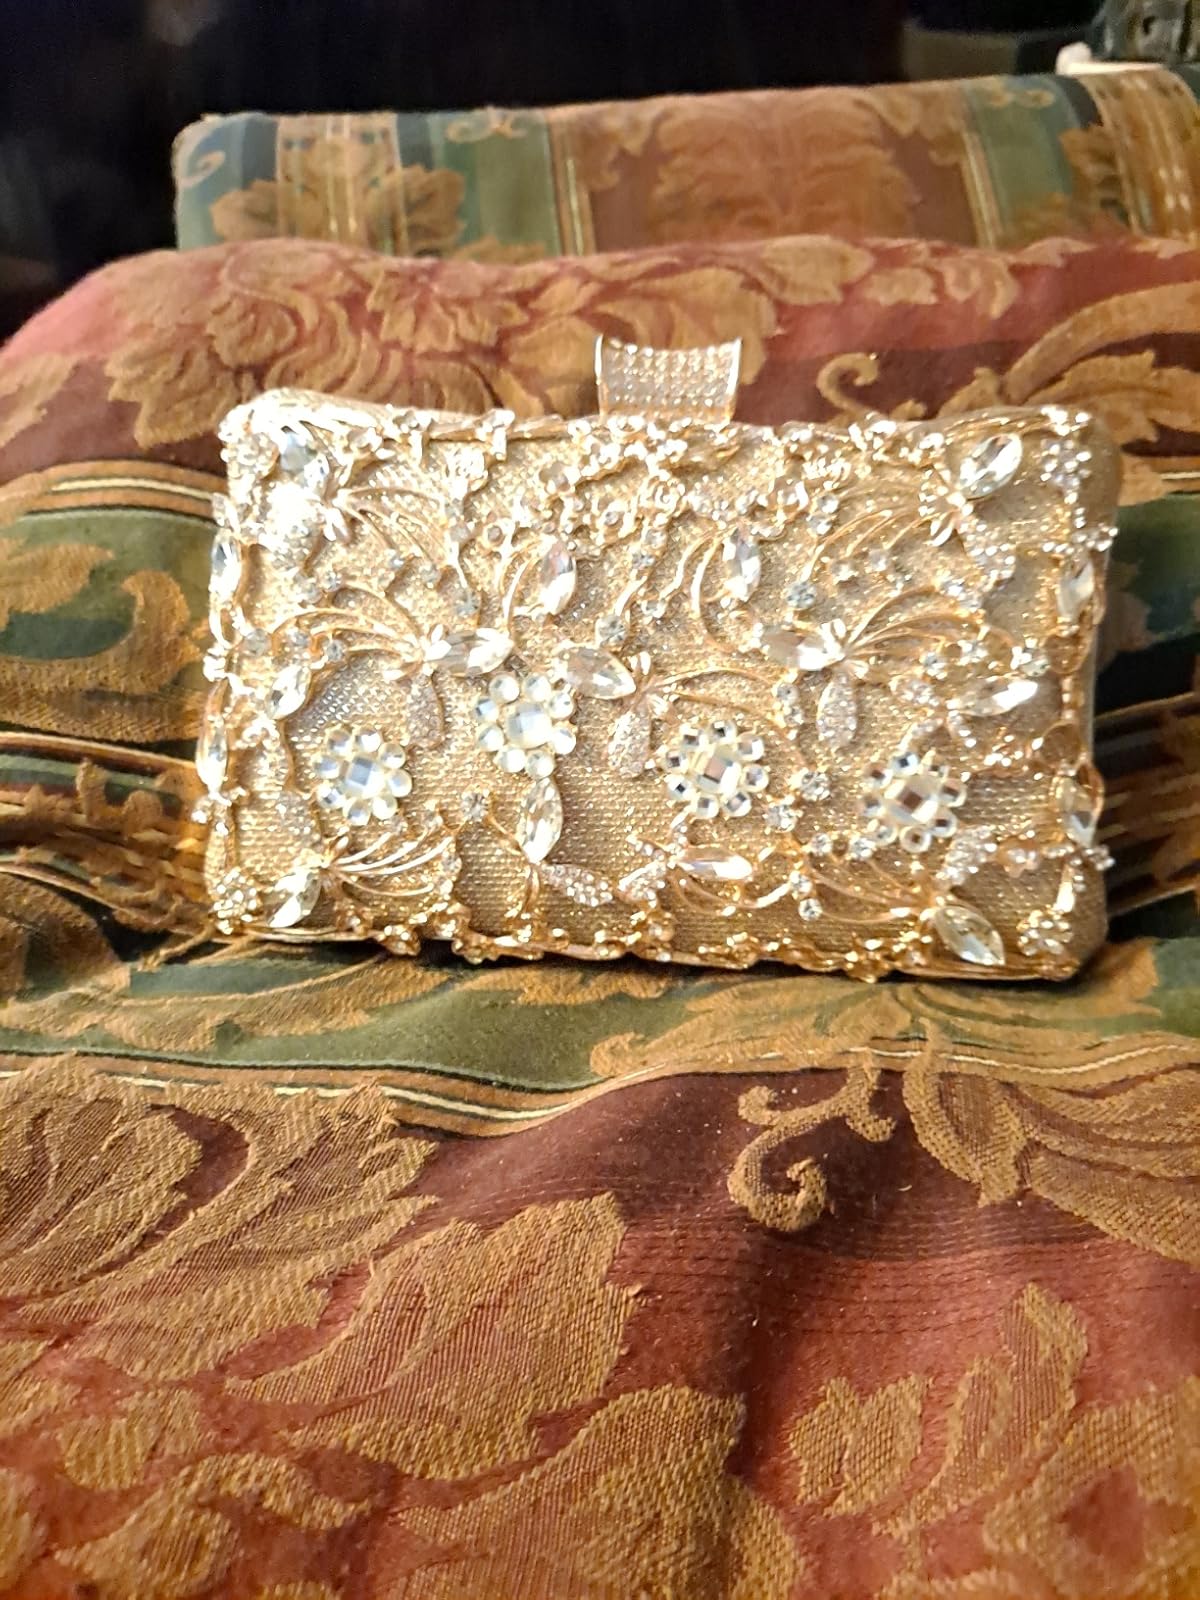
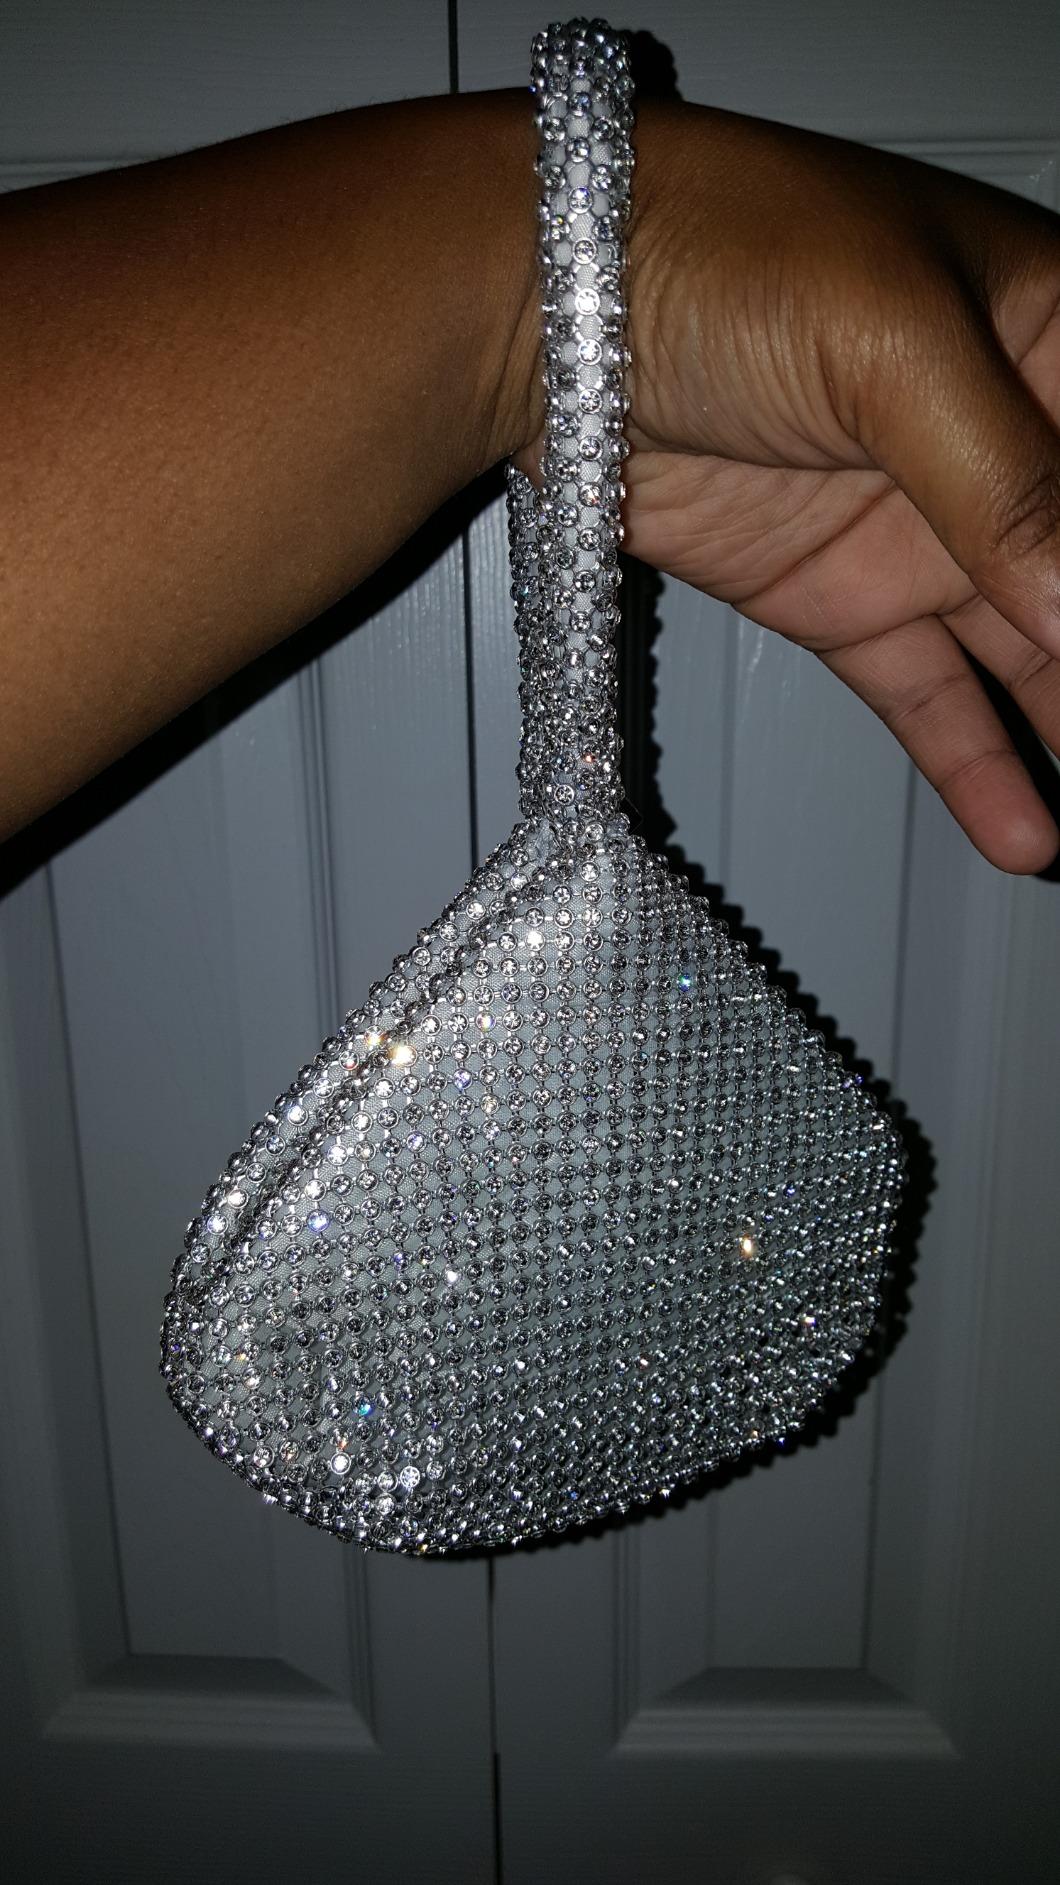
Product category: accessories_handbag
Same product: no